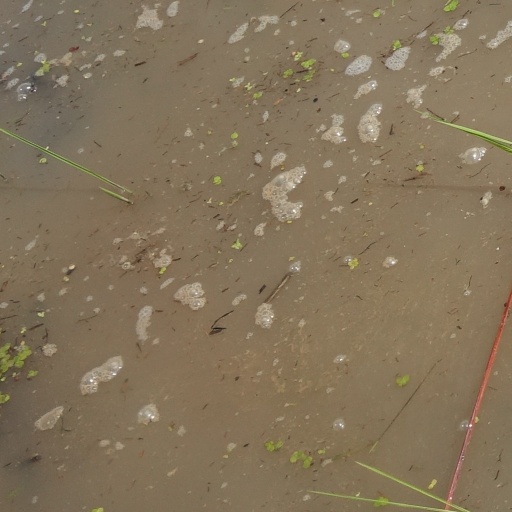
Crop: rice